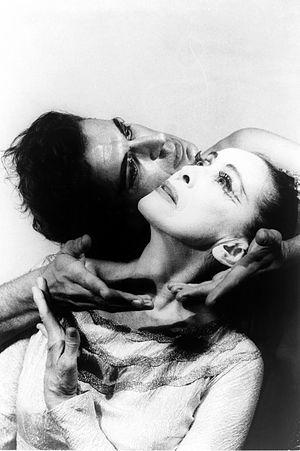
La liste de personnalités de la danse recense de manière non exhaustive les personnes ayant laissé une trace dans l'histoire de la danse.